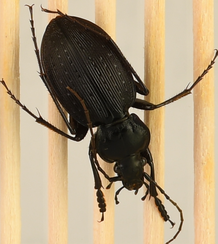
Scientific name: Carabus goryi
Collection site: Great Smoky Mountains National Park NEON (GRSM), plot GRSM_012